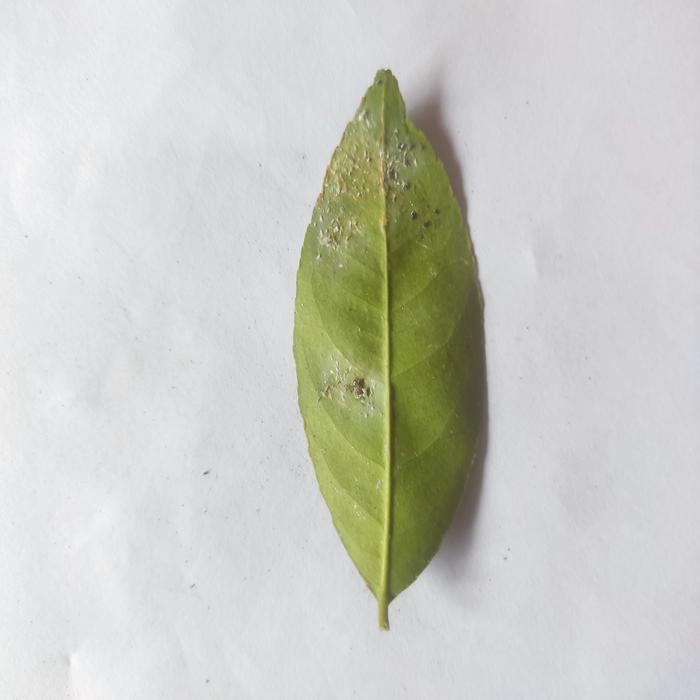
Crop: Lemon
Leaf condition: Sooty_Mold